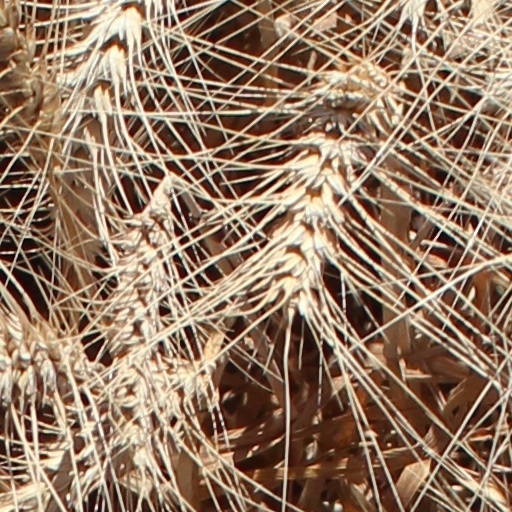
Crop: wheat